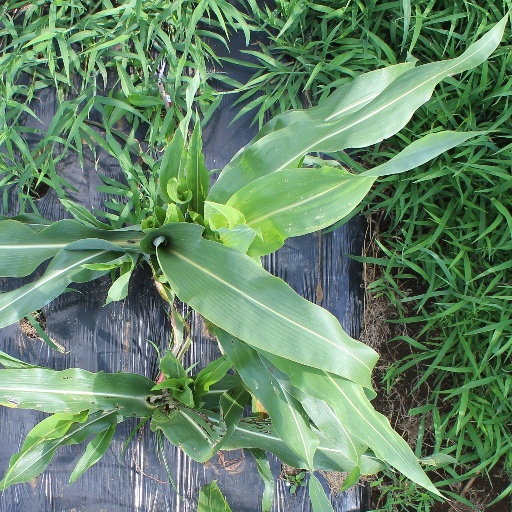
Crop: sorghum